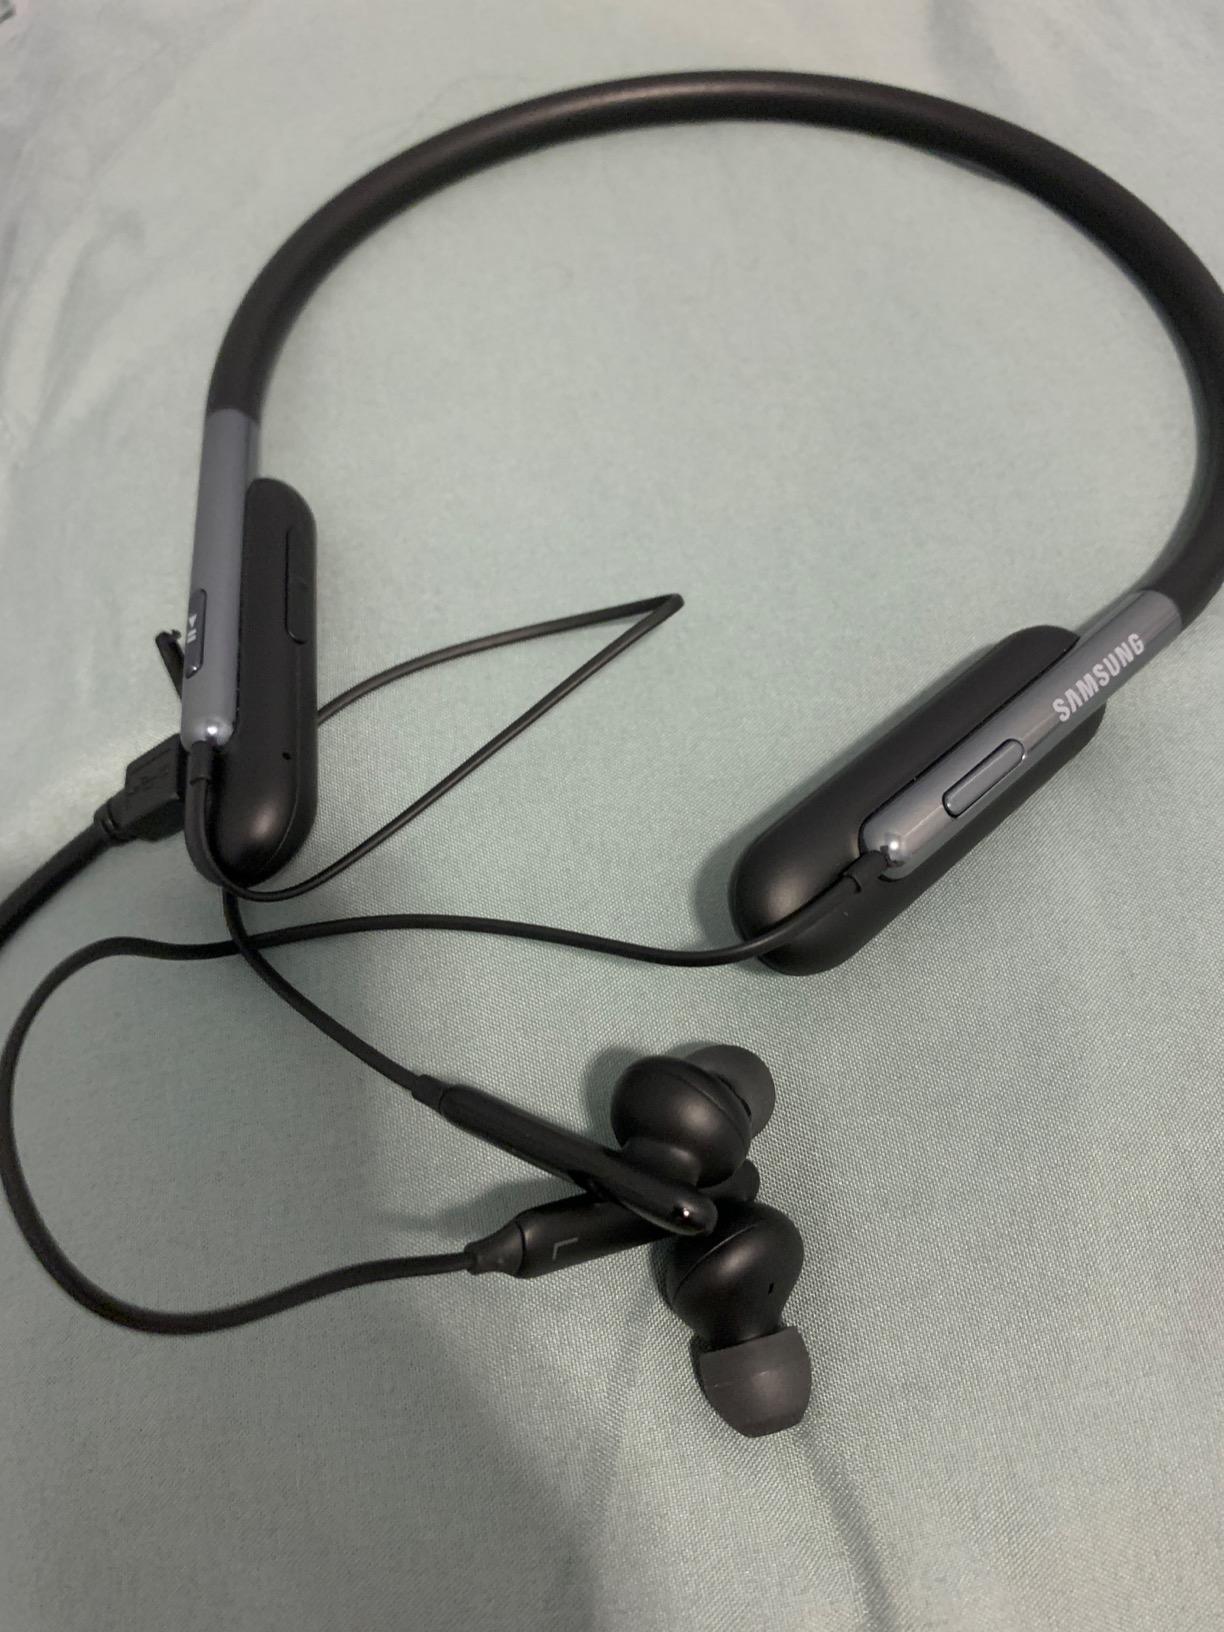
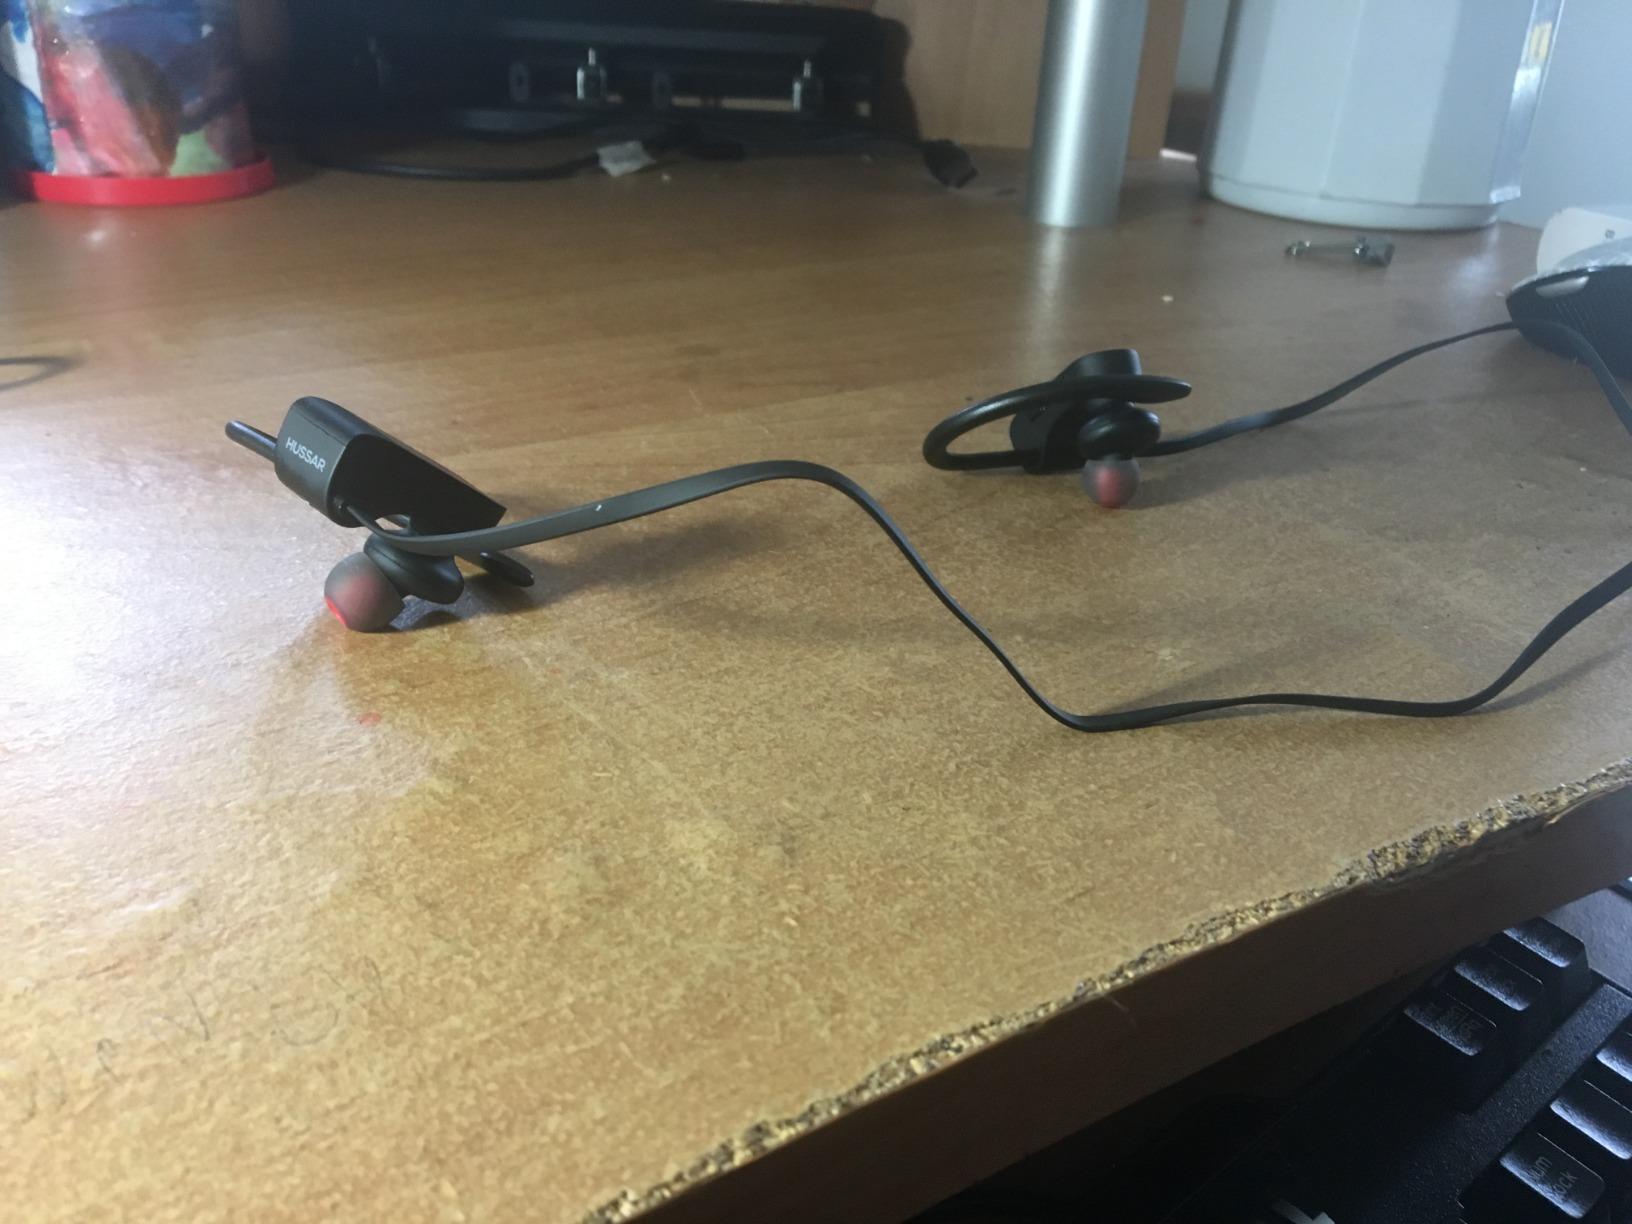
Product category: headphones
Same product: no